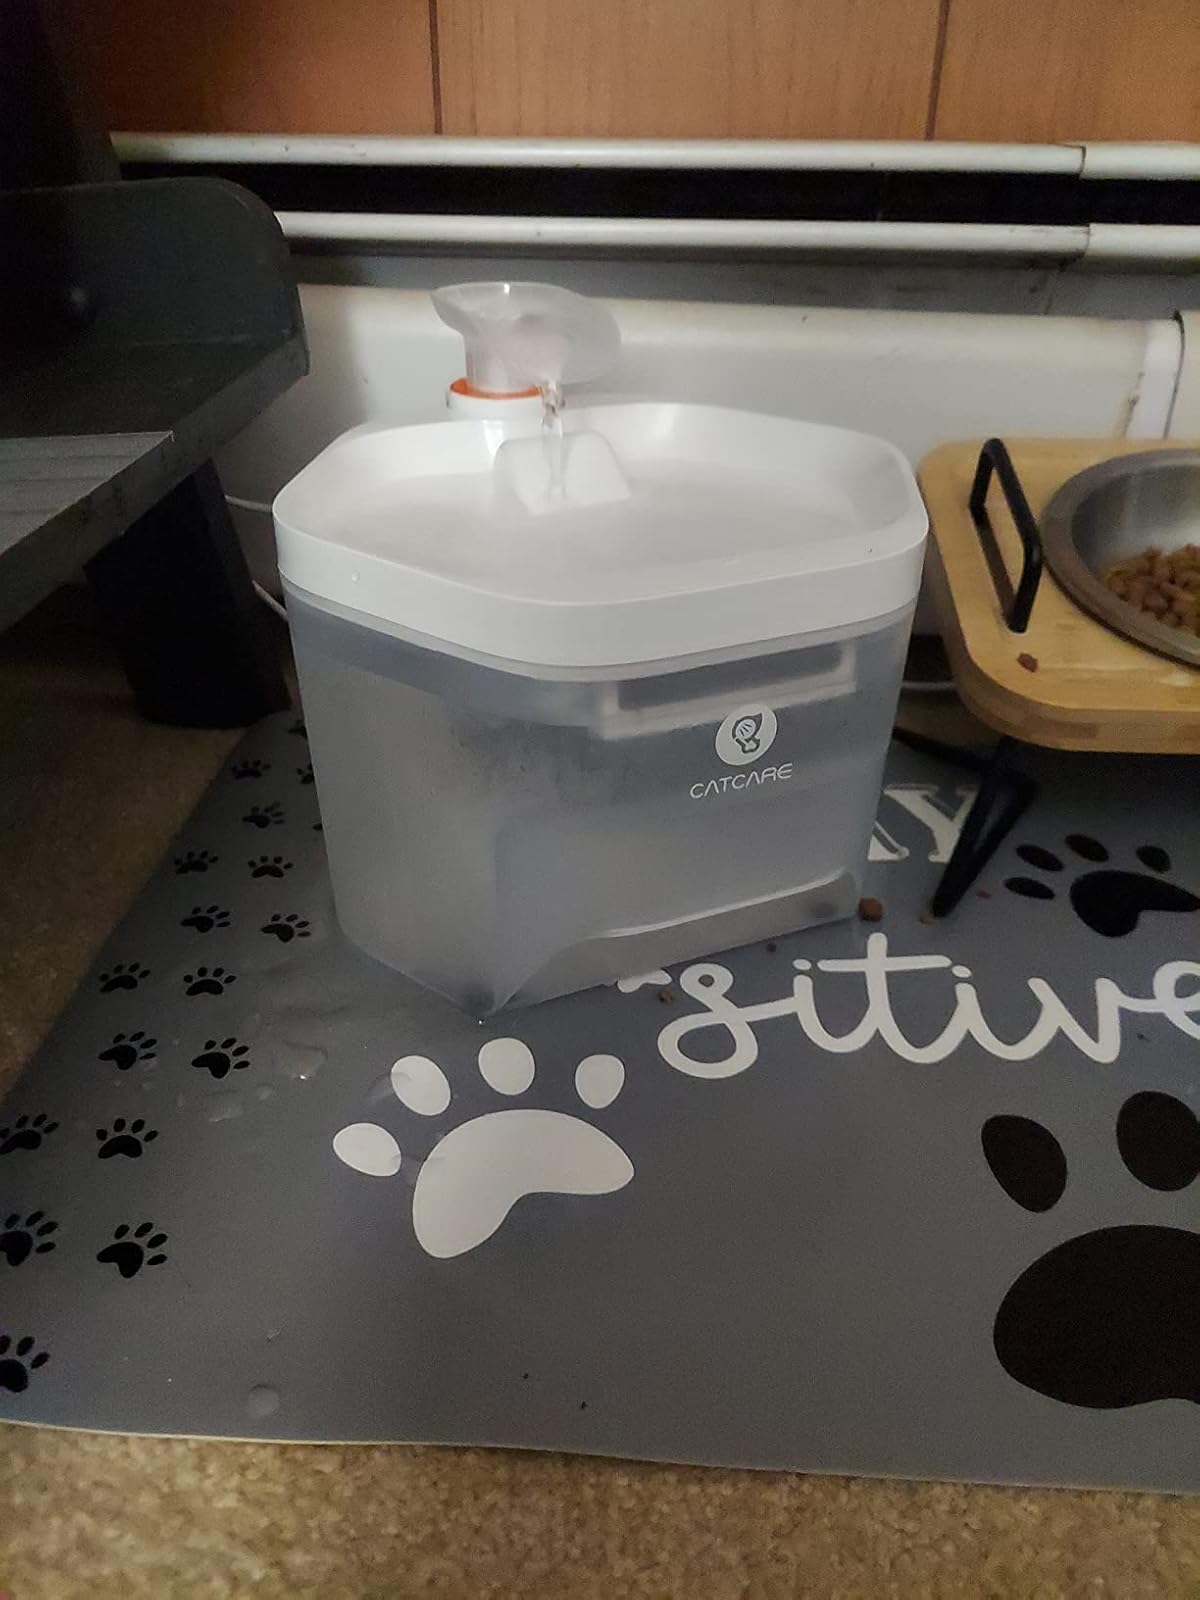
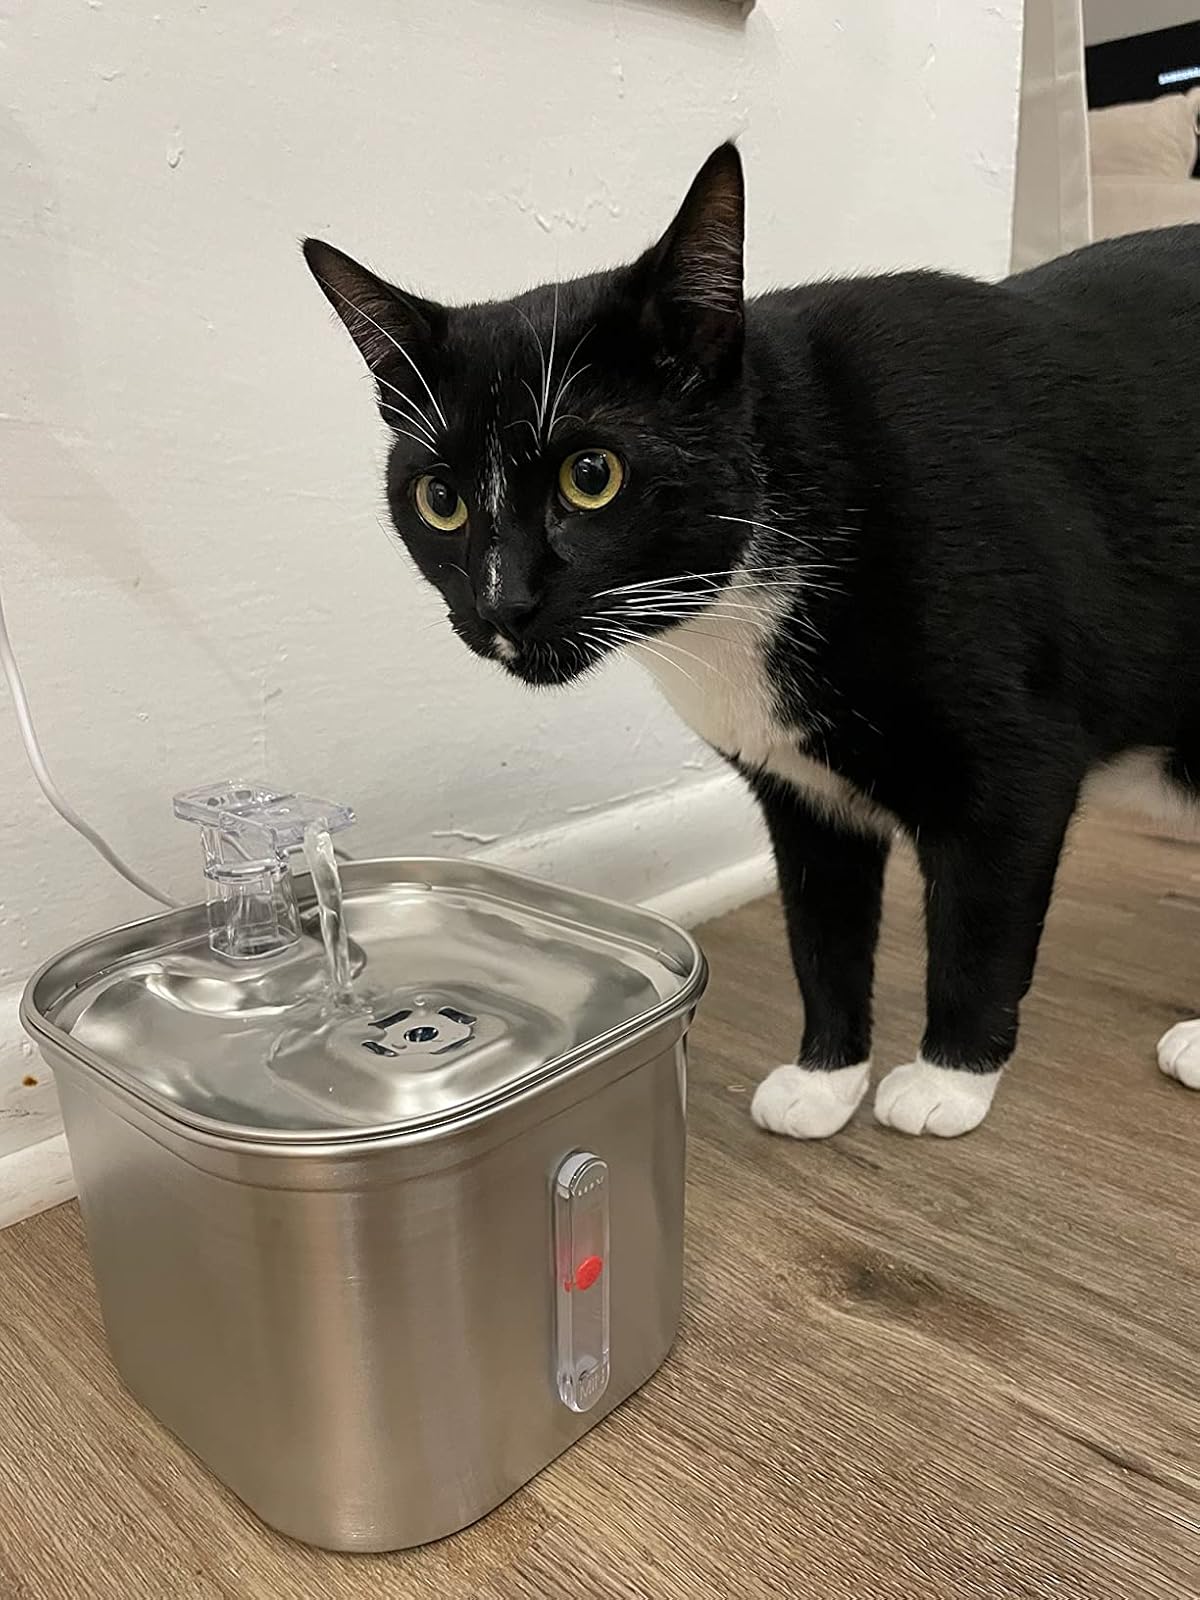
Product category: items_bowl
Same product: no